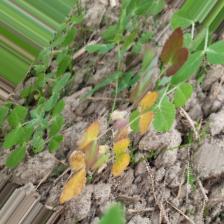
Label: Ascochyta blight